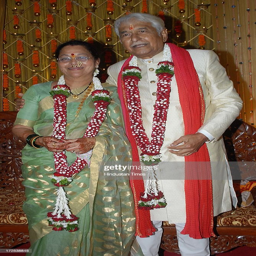
actors during their 50th wedding anniversary celebration at the temple .